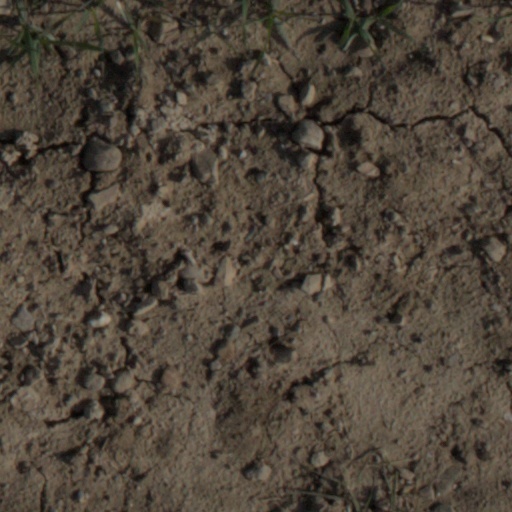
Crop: wheat